Sham Chung Tsuen

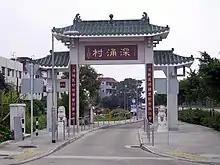
Sham Chung Tsuen archway.

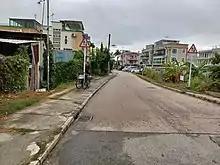
Sham Chung Road in Sham Chung Tsuen.

Sham Chung Tsuen is a village in Shap Pat Heung, Yuen Long District, Hong Kong.